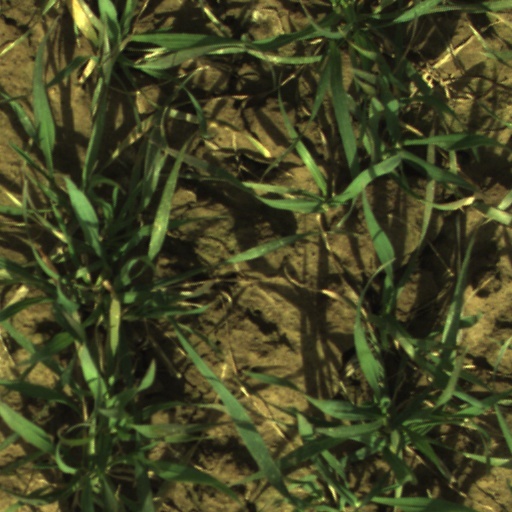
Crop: wheat